Andrew G. Miller

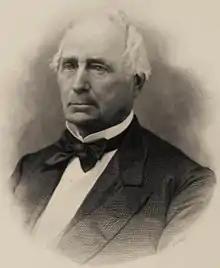

Andrew Galbraith Miller (September 18, 1801 – September 30, 1874) was an American lawyer, jurist, and Wisconsin pioneer. He was the first and only United States district judge of the United States District Court for the District of Wisconsin, which existed from the time Wisconsin achieved statehood in 1848 until the district was split into eastern and western districts in 1870. At that time, Miller transitioned to become the first district judge for the Eastern District of Wisconsin, serving until his retirement in January 1873. Prior to Wisconsin statehood, he served as a justice of the Supreme Court of Wisconsin Territory.